Kendal Nezan

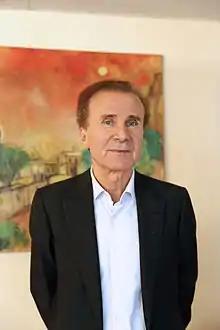
Kendal Nezan (2014)

Kendal Nezan is a French-Kurdish nuclear physicist and president of the Kurdish Institute of Paris. He was born in Turkey. He is also a board member of the Washington Kurdish Institute.